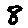
Label: 8